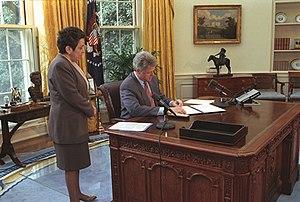
Donna Shalala, née le 14 février 1941 à Cleveland, est une femme politique américaine. Membre du Parti démocrate, elle est secrétaire à la Santé et aux Services sociaux entre 1993 et 2001 dans l'administration du président Bill Clinton.